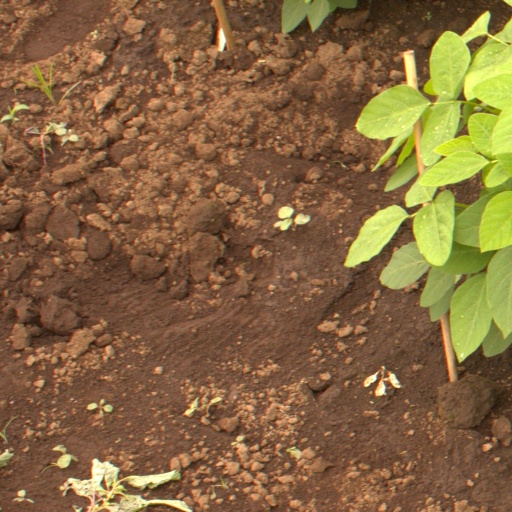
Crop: soybean